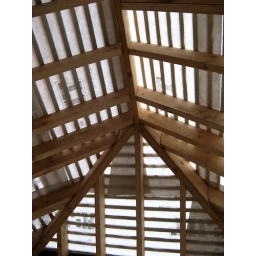
Geometric patterns formed by roof beams during our building work. 16 March 2010. C_7751